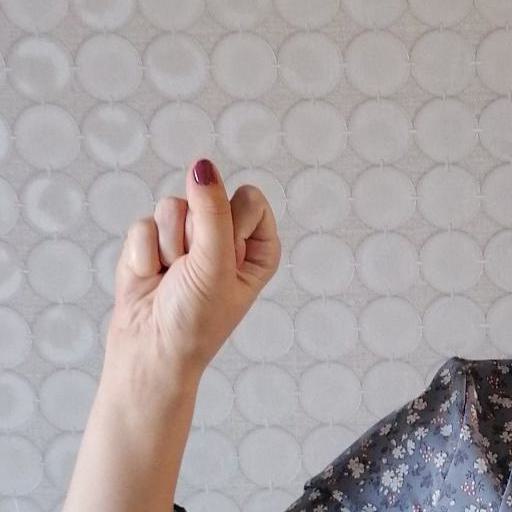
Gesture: fist